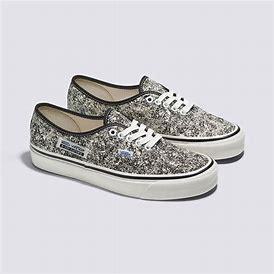
Brand: Vans
Model: Anaheim Factory Authentic 44 DX